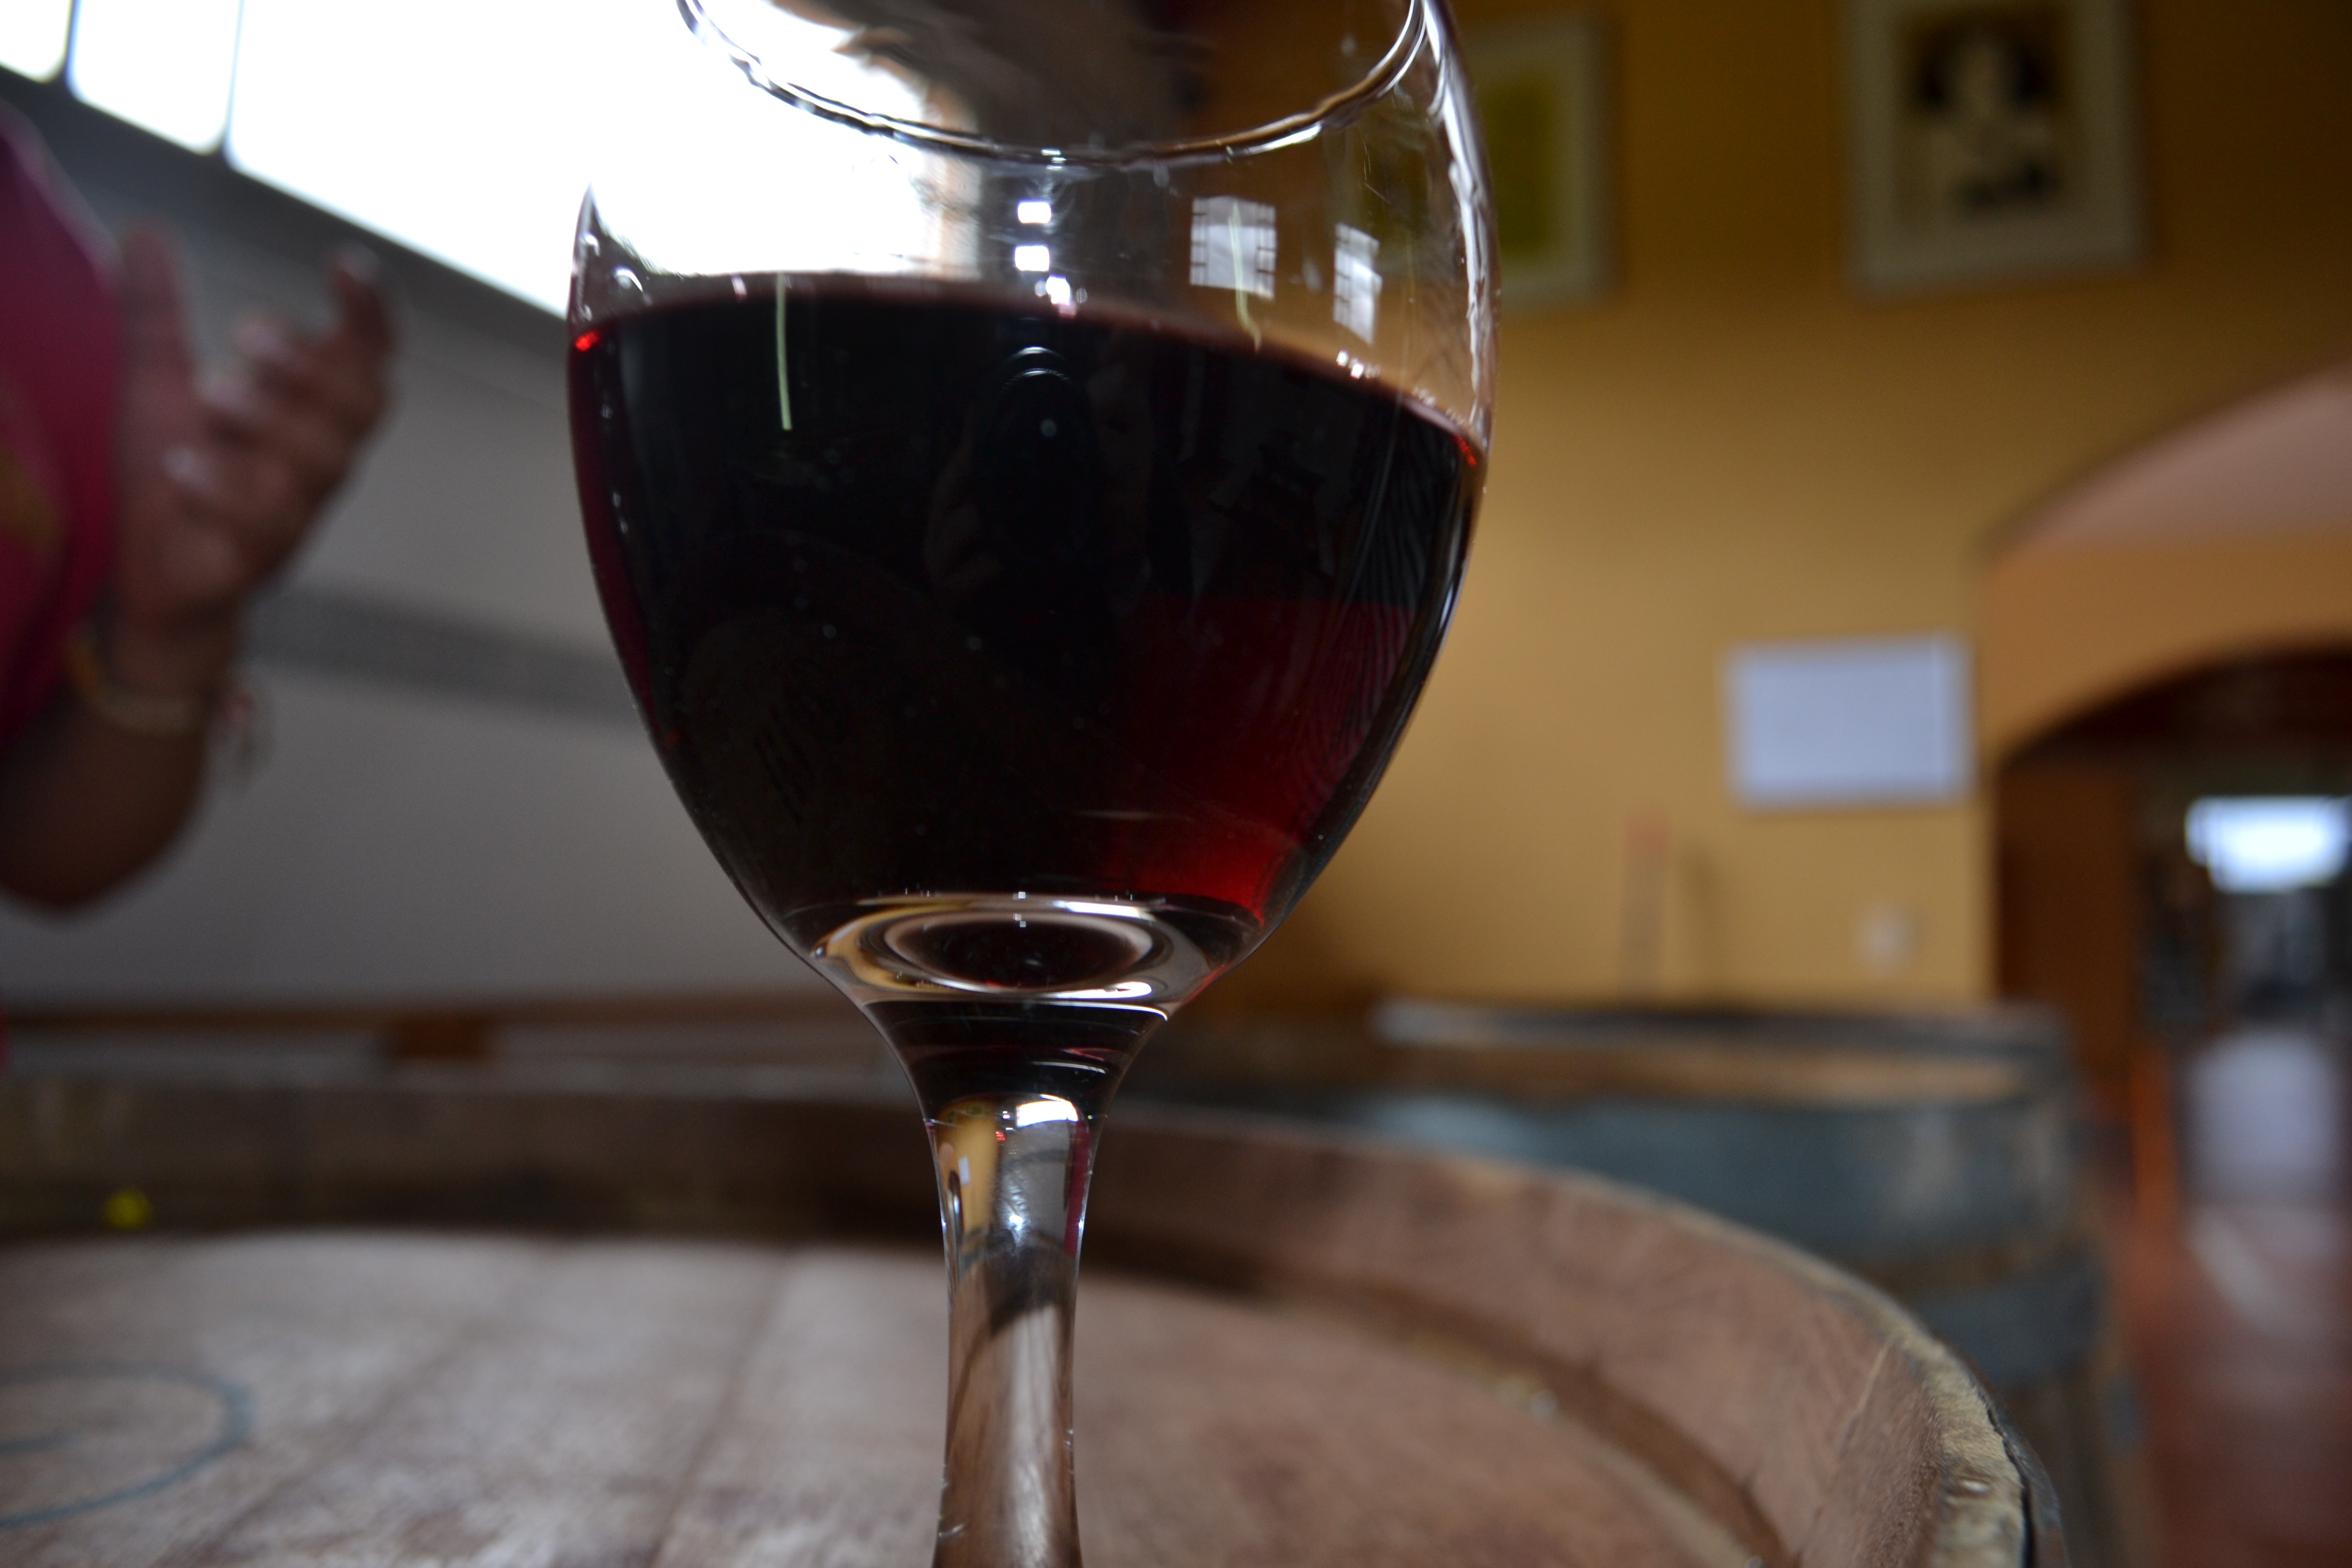
liquid, wood, grape, vine, vineyard, wine, white, row, vintage, glass, restaurant, old, ripe, store, red, harvest, italy, industrial, factory, beverage, drink, bottle, industry, agriculture, red wine, barrel, beer, alcohol, storage, wine glass, grapevine, wooden, viticulture, production, winery, cellar, cabernet, taste, fermentation, sauvignon, stemware, alcoholic beverage, winemaking, drinkware, cantine